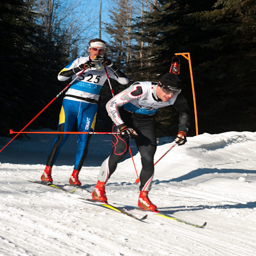
Two skiers following one another on a trail
Two skiers are racing close to each other.
Two men in ski gear on a slope next to trees.
A couple of people that that are riding on skis.
The two skiers are eager for the finish line to come.